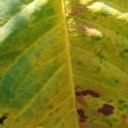
Label: Cerscospora